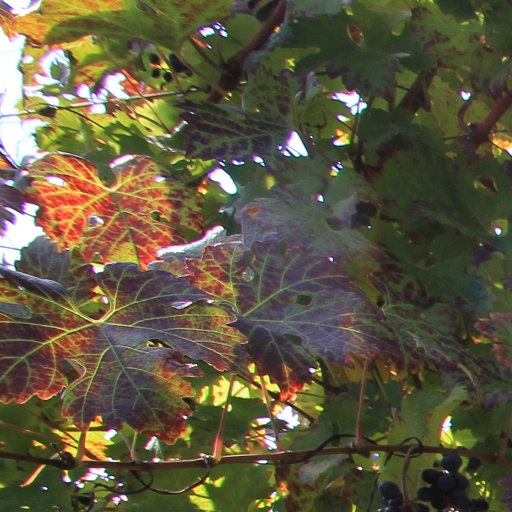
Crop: grape